New Philippines

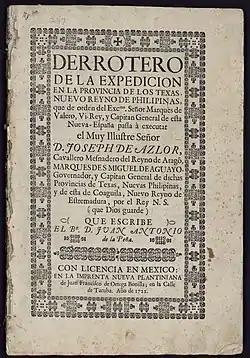
Cover page of the 1720-1722 expedition into the "Nuevo Reyno de Philipinas," a chronicle by Juan Antonio de la Peña

The name was first used by Antonio Margil in July 1716, during his participation in Domingo Ramón's expedition to prevent French expansion from Louisiana. Some sources say it was Ramón himself who used it first, followed by Margil on his July letter. The next record of the name is a letter written by Isidro de Espinosa in February 1718.